Binuria

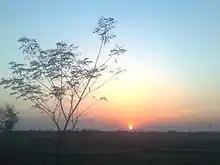
Binuria in the morning

The village is at 23° 40′ 6″ N, 87° 37′ 57″ E, is 8 kilometers west of Bolpur and Santiniketan. Neighboring villages are Lohagarh and Bahadurpur.